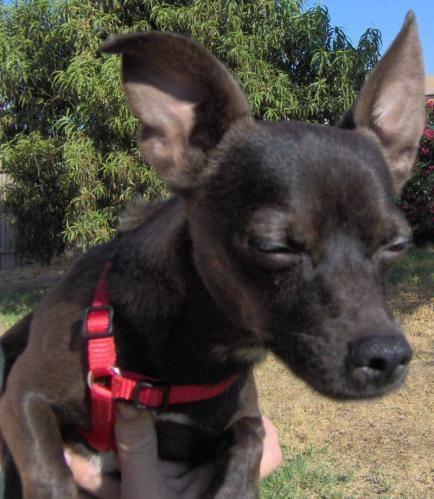
dog